Papilio demodocus

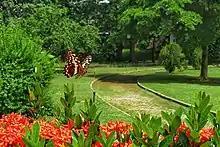
An adult visiting ixoras in the garden

As with most butterflies, various predators, parasitoids and diseases attack "Papilio demodocus", so that integrated pest management is generally the most rational approach to control of infestations, paying due attention to avoiding destruction of the populations of enemies. In particular parasitic wasps in the family Encyrtidae, such as some species of the genus "Ooencyrtus" develop in "Papilio" eggs. Other parasitoidal wasps in families such as Chalcididae and Braconidae (for example genus "Apanteles") attack the larvae, and Pteromalidae (for example genus "Pteromalus") are parasitoids of the pupae. Predatory insects such as certain Heteroptera, in particular Reduviidae known as assassin bugs, and some Pentatomidae attack the larvae, and certain Mantodea such as genus "Sphodromantis" attack both larvae and adults.